Kawei K1

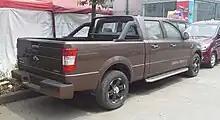
Kawei Auto K1 rear

The Kawei Auto K1 pickup truck debuted during the 2014 Beijing Auto Show.